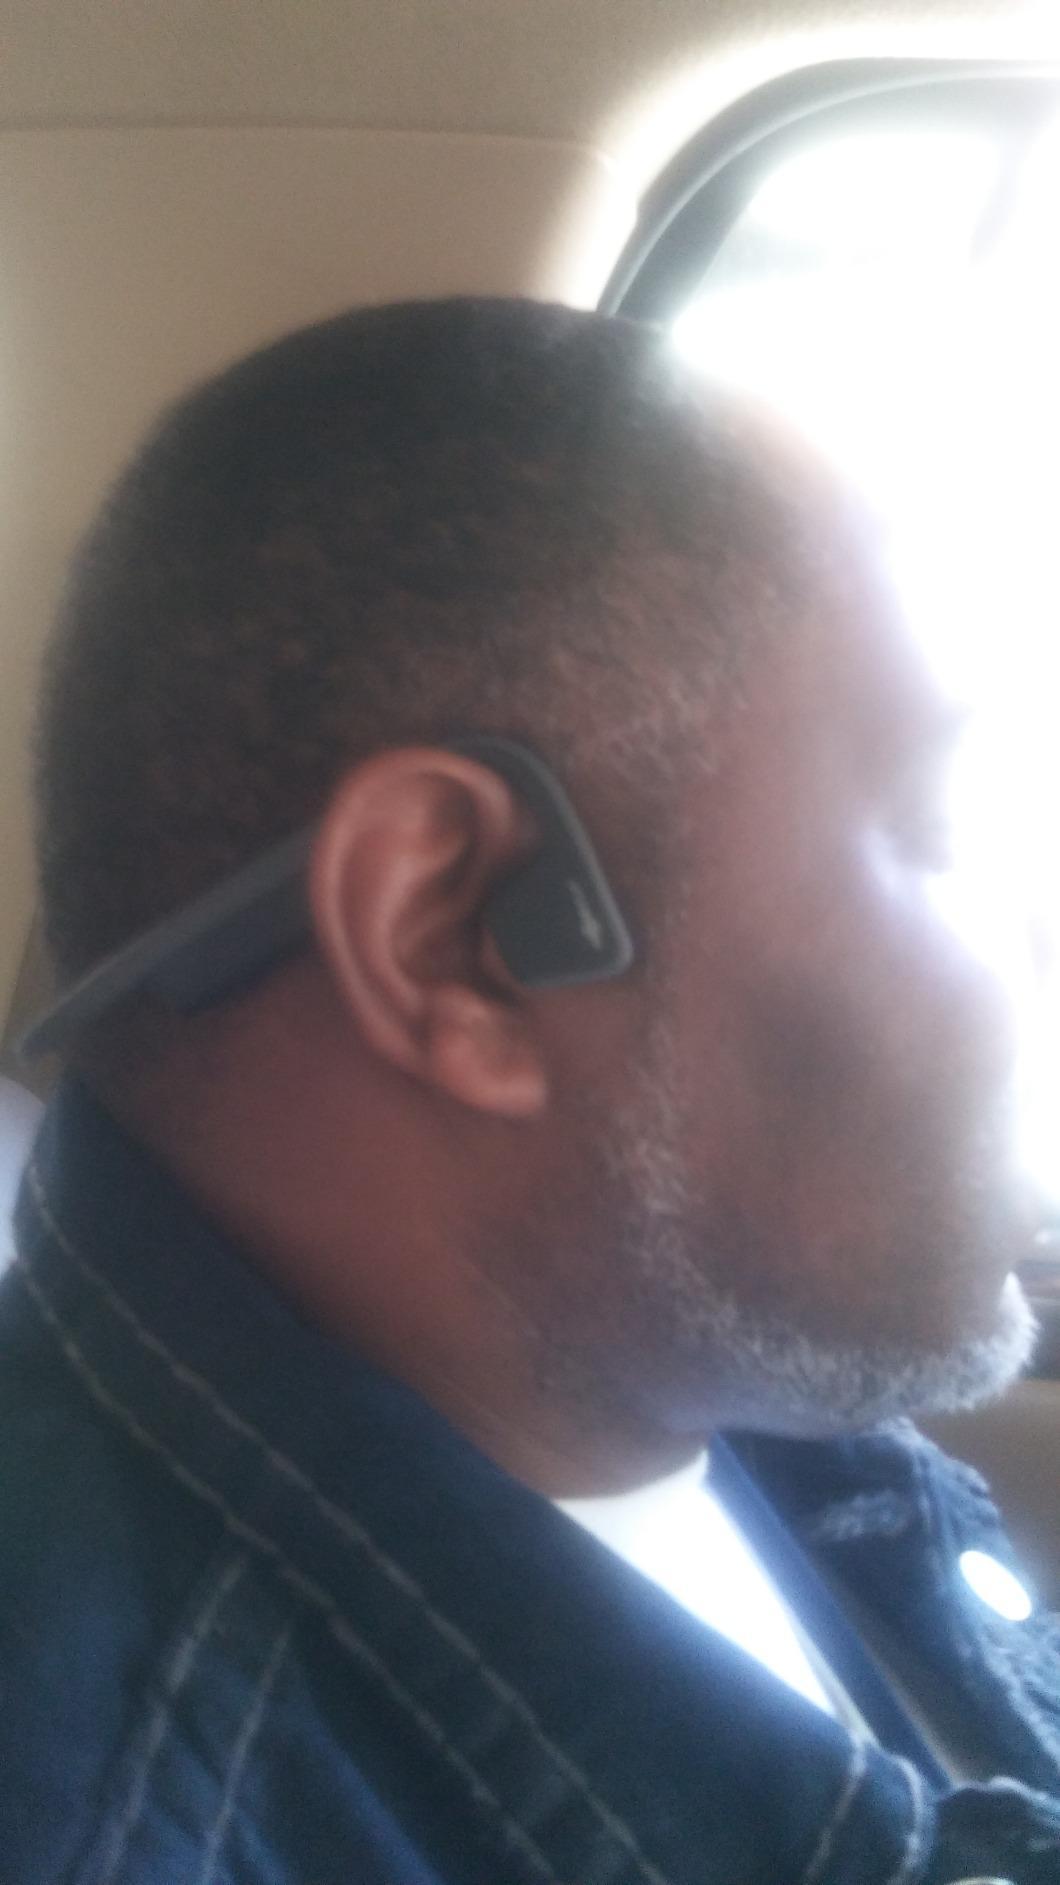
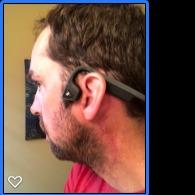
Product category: headphones
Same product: yes